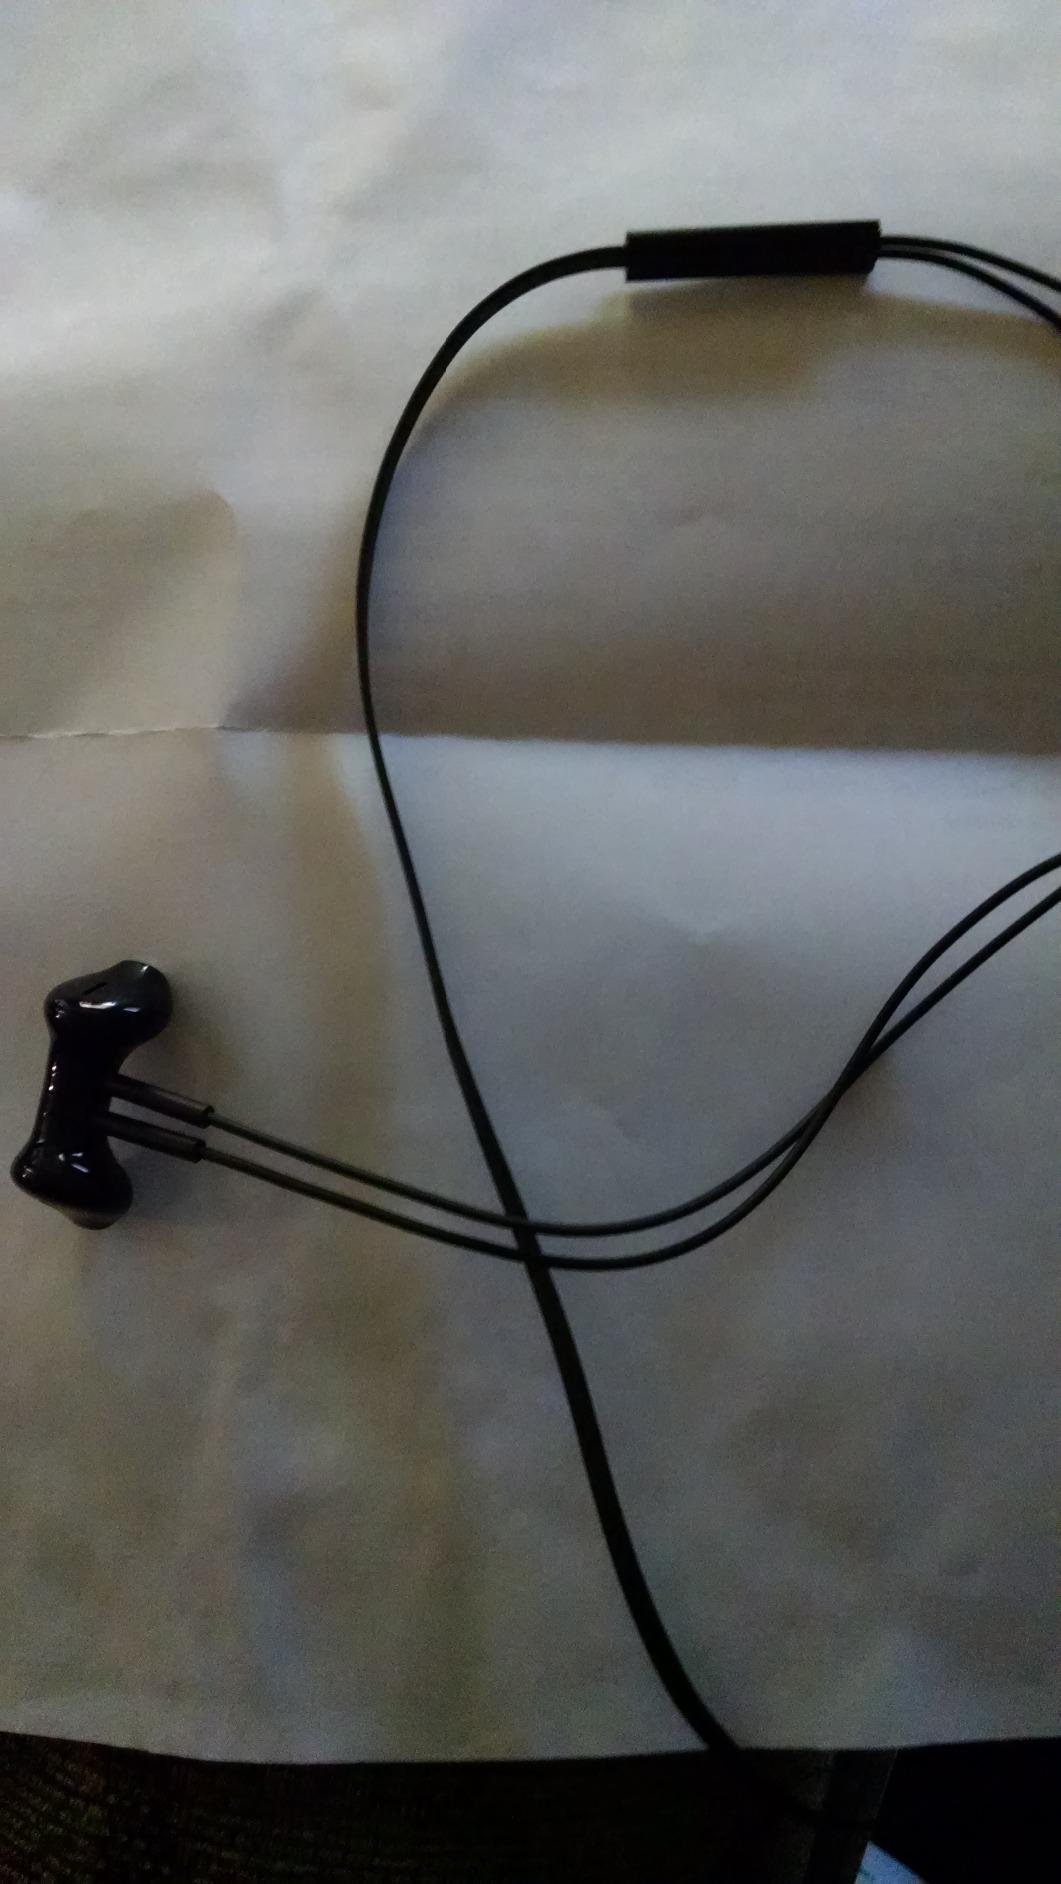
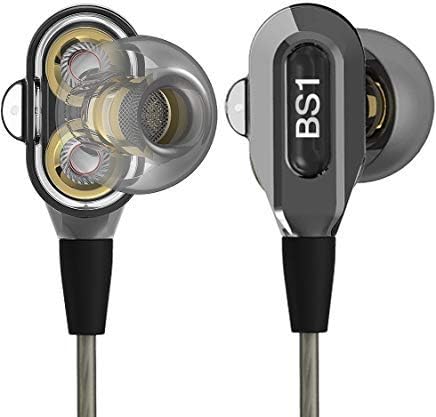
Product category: headphones
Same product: no